Fanny Yarborough Bickett

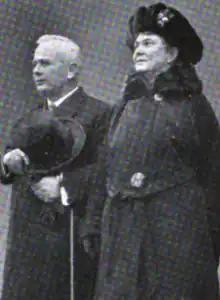
Bickett with her husband during his governorship

During World War I, Bickett promoted home gardens to aid in the war effort, and maintained a victory garden at the governor's mansion. She was actively involved in the Young Men's Christian Association and the Young Women's Christian Association and, in 1918, visited American troops in France as a representative of the YMCA. Bickett provided housing for soldiers passing through Raleigh during the war, allowing them to stay at the governor's mansion, setting up sixty cots in the ballroom. She worked with the Army Reserve Officers' Training Corps to improve the physical conditions of women working in war offices and in war-related capacities. Bickett was the commandant of the Southeastern District of the Training Corps, serving for several summers at a camp near Asheville.